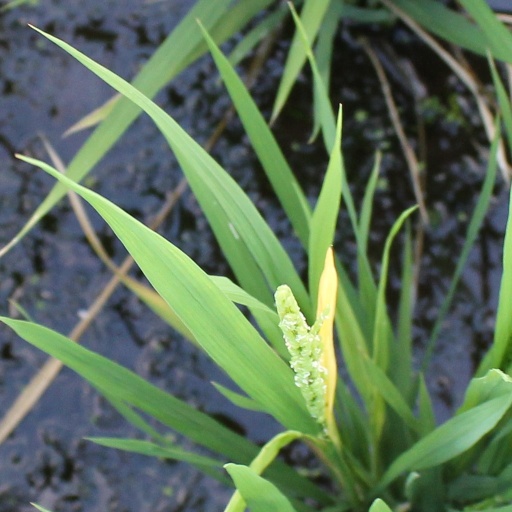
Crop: rice